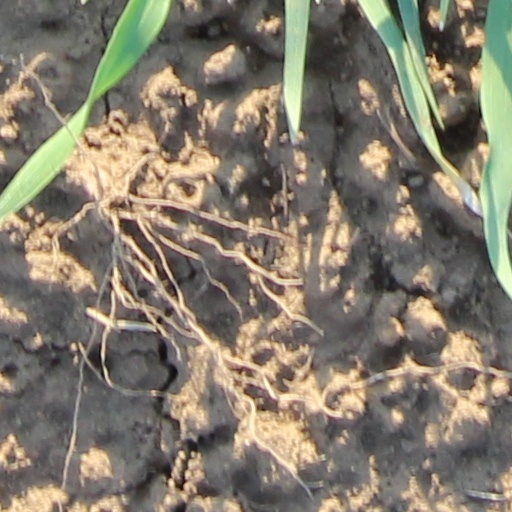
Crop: wheat